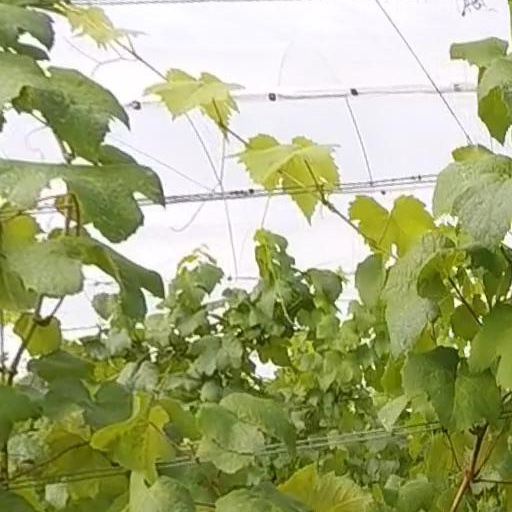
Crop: grape